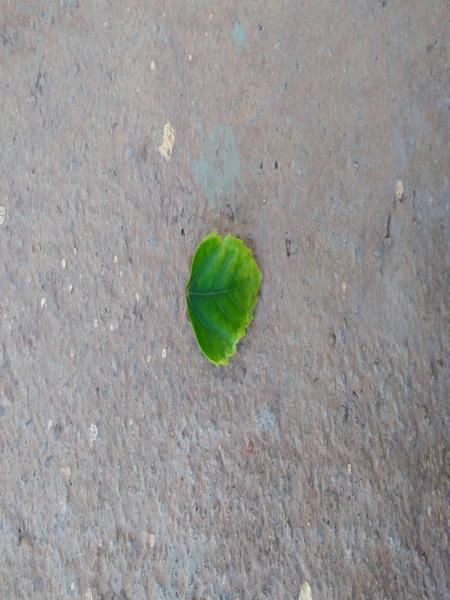
Plant: Hibiscus